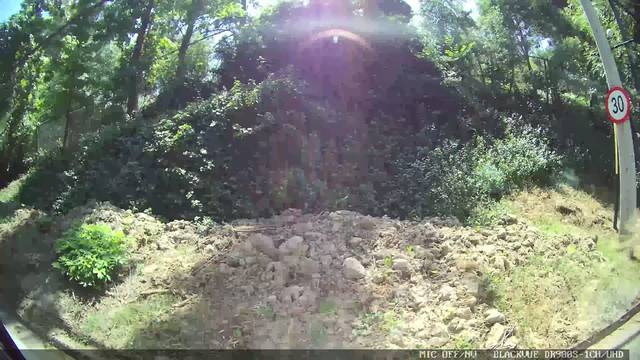
Region: Chile
Coordinates: -33.373, -70.555